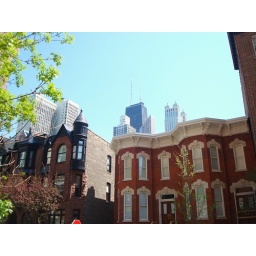
the Hancock building from somewhere along Division street in the Gold Coast.